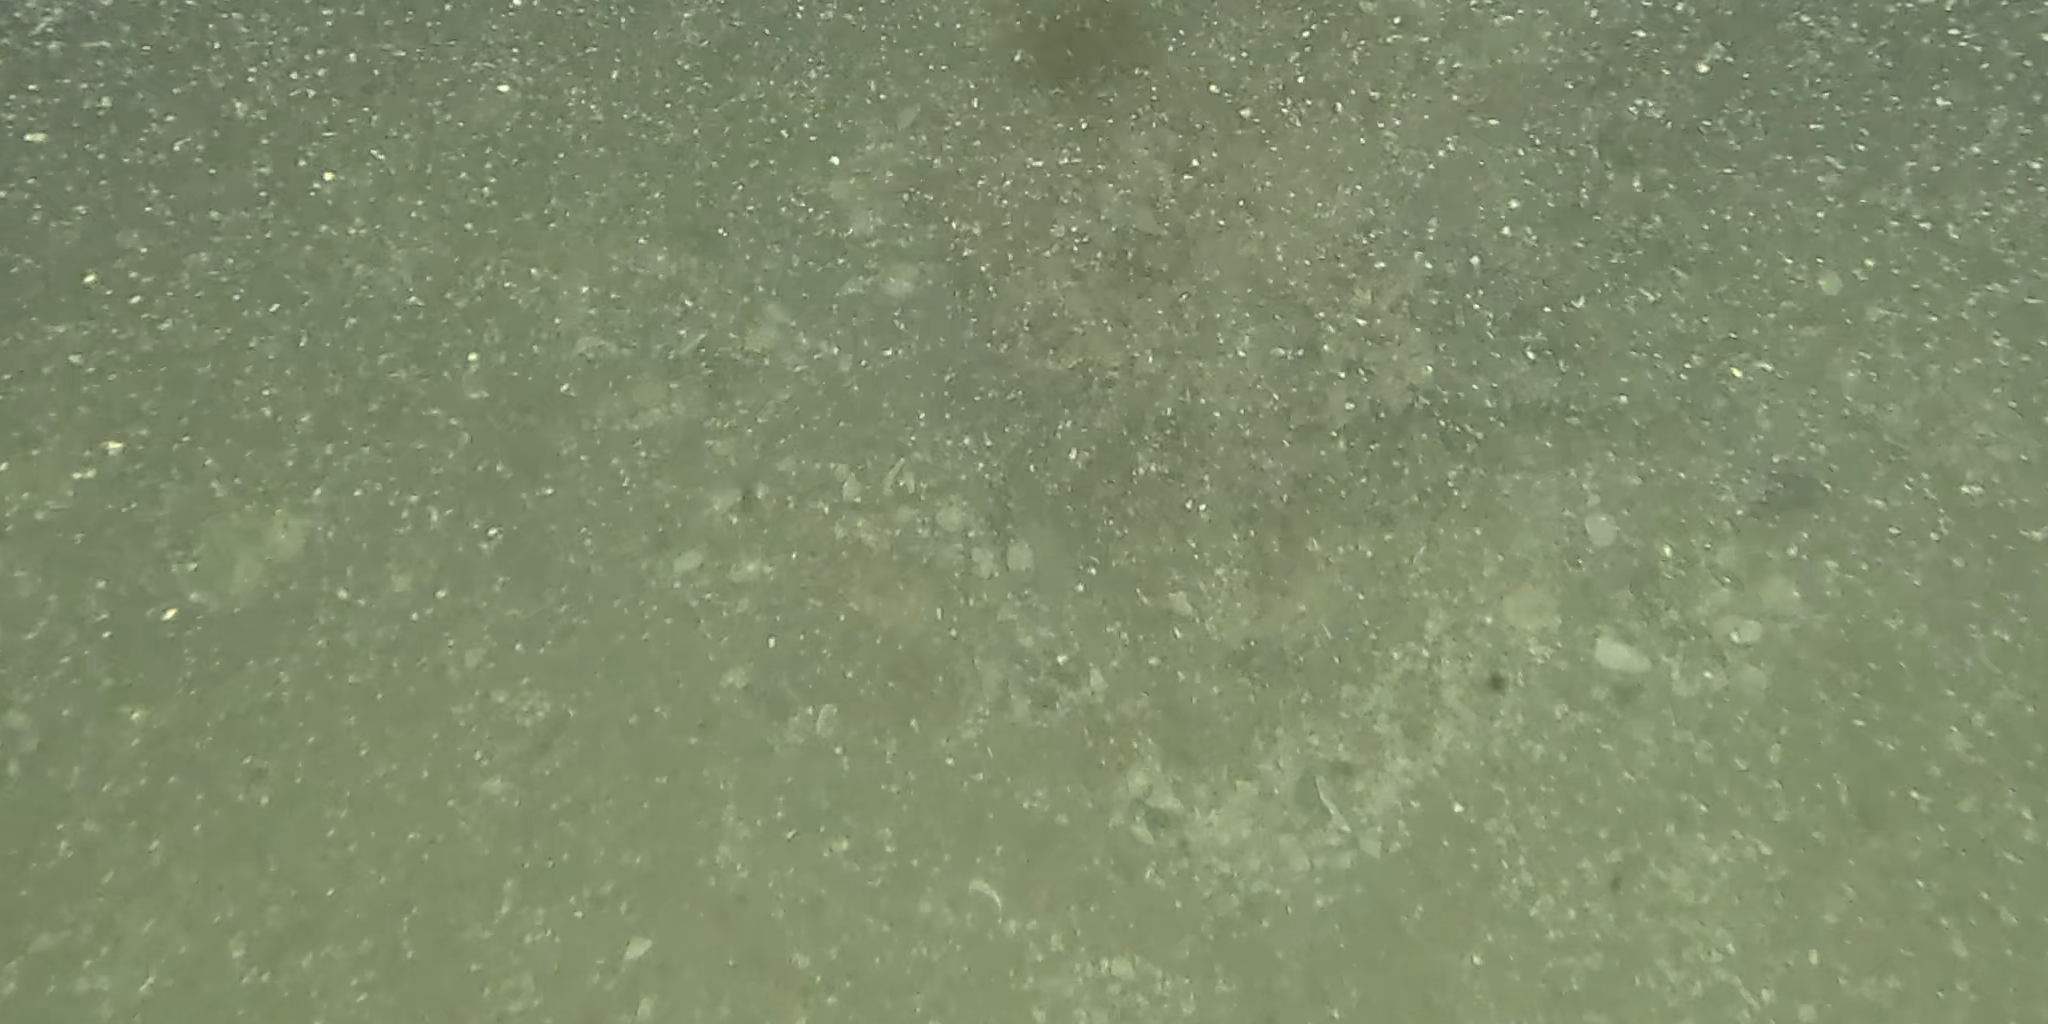
Seabed habitat: stone